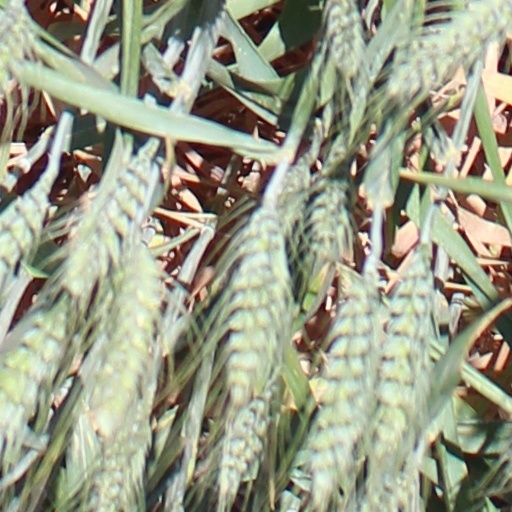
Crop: wheat